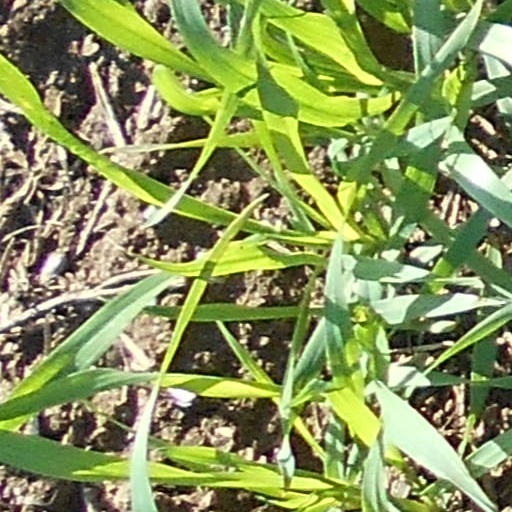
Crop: wheat